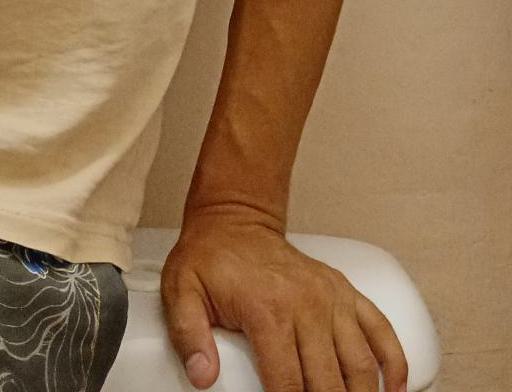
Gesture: no_gesture